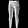
Label: Trouser